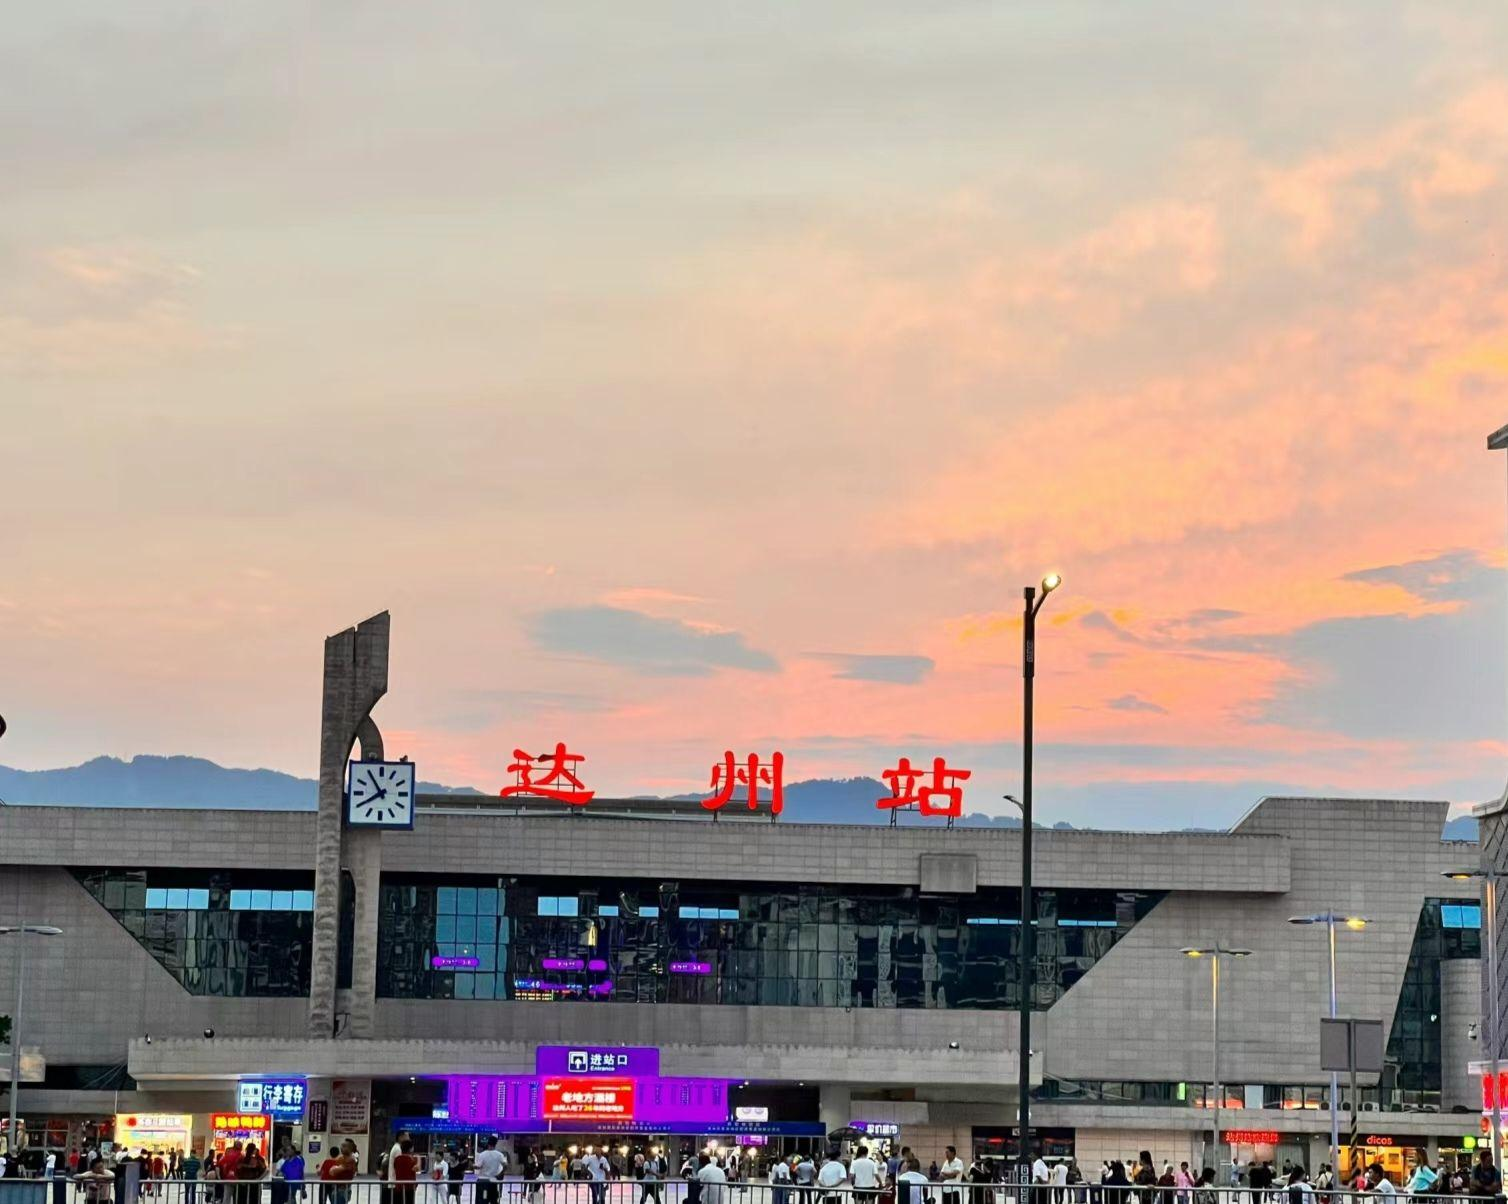
地标名称：达州站
所在城市：达州市·通川区